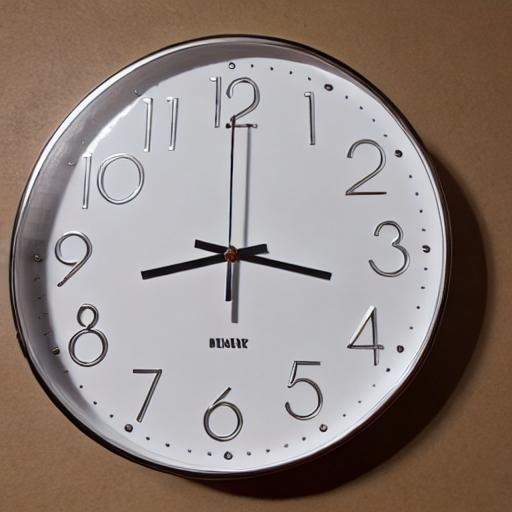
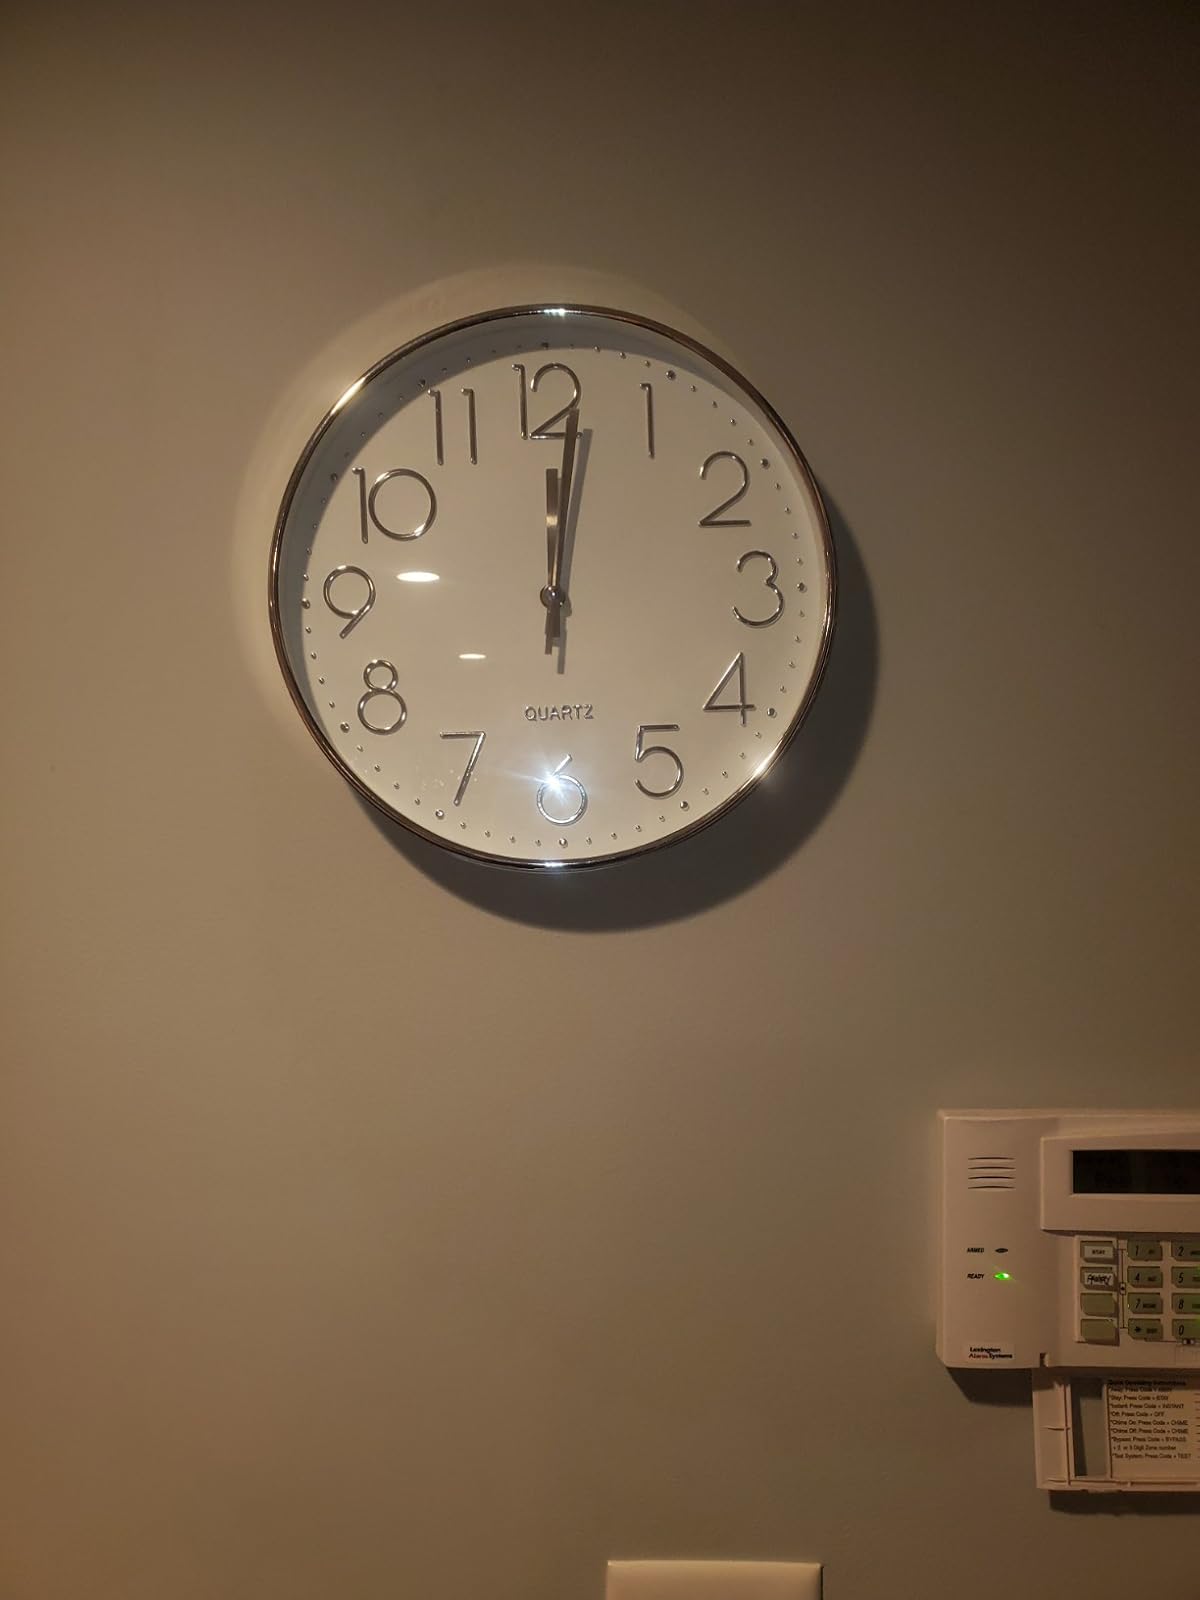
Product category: clock
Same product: no